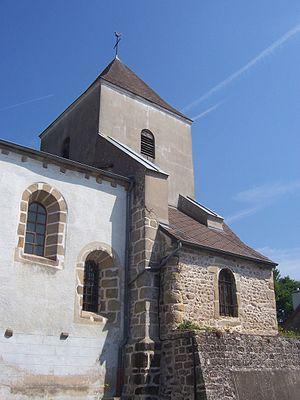
Eglise de Saint-Eugène
Saint-Eugène est une commune française située dans le département de Saône-et-Loire en région Bourgogne-Franche-Comté.